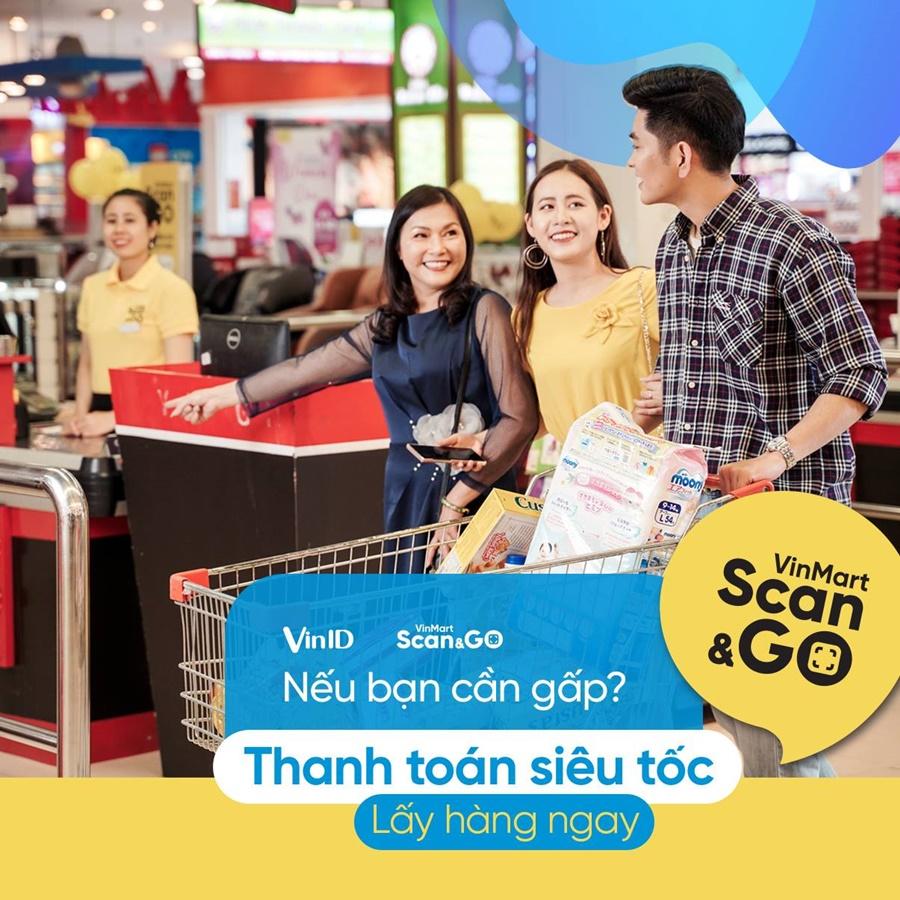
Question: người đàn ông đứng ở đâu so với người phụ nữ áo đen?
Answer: bên trái của người phụ nữ áo đen